Robert Howard Hodgkin

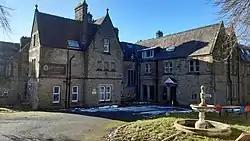
Benwell Dene, the Alfred Waterhouse-designed home where Hodgkin was born

Robert Howard Hodgkin was born in Newcastle upon Tyne on 24 April 1877, at the family house Benwell Dene. His mother was Lucy Hodgkin (born Lucy Anna Fox), and his father was Thomas Hodgkin, a banker and historian of Europe in the Middle Ages. Robert Hodgkin was the sixth of seven surviving children, following Violet (b. 1869), John (b. 1871, but died the year after), Edward (b. 1872), Elizabeth ("Lily," b. 1873), and Ellen ("Nelly," b. 1875), and followed by George (b. 1880). "The Hodgkins", said a friend of a relative, "are a Quaker dynasty with all that that implies". Among others, Robert Hodgkin was related to the painter Sir Howard Hodgkin, the namesake of Hodgkin's lymphoma Thomas Hodgkin, and Alan Hodgkin, winner of the 1963 Nobel Prize in Physiology or Medicine.